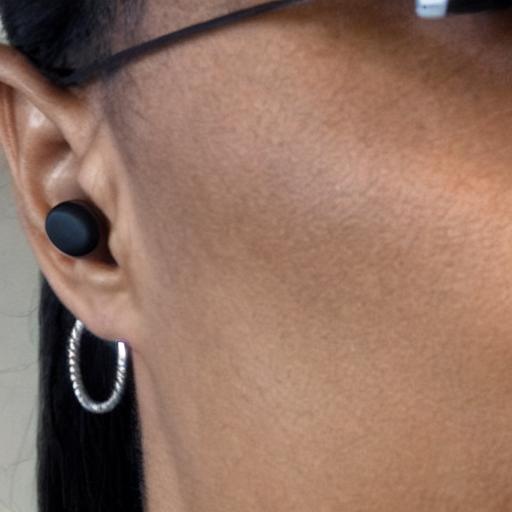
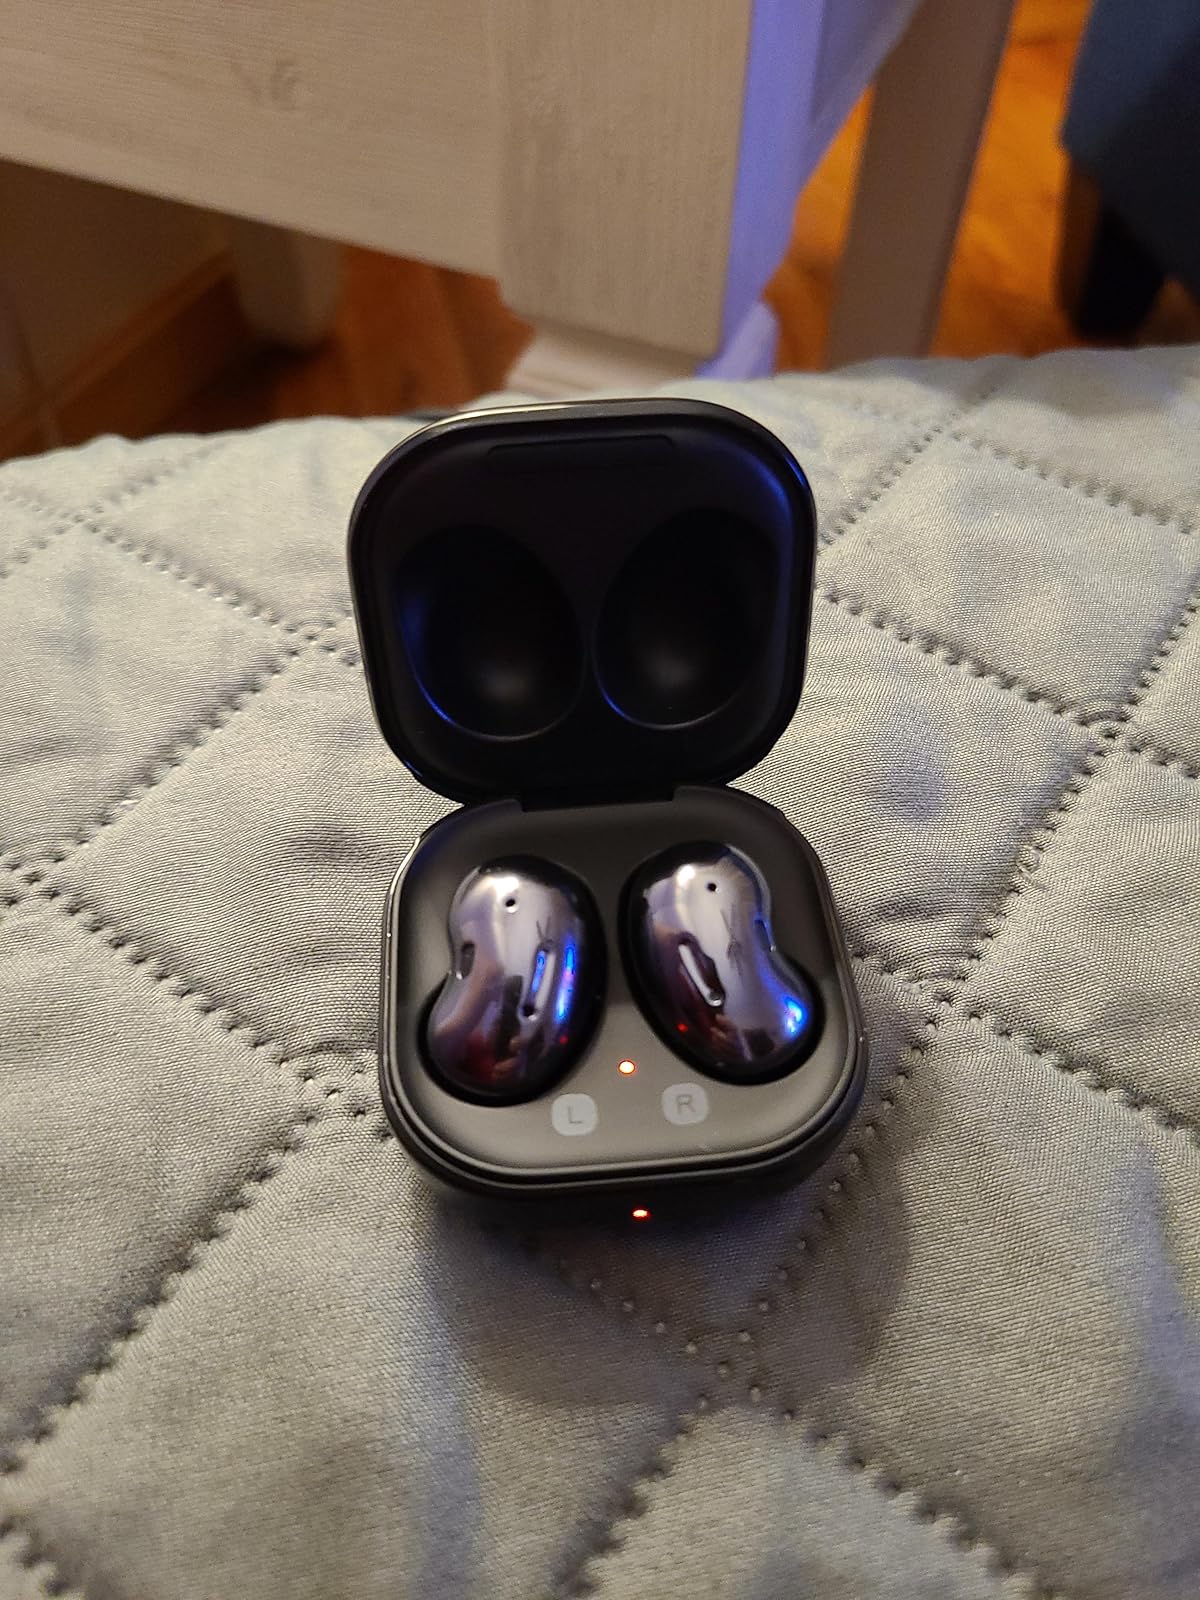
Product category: earbuds
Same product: no